Reader's Digest Condensed Books

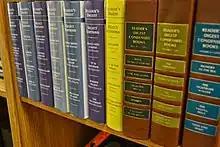
The spines of many "Reader's Digest Condensed Books"

Reader's Digest Condensed Books was a series of hardcover anthology collections, published by the American general interest monthly family magazine "Reader's Digest" and distributed by direct mail. Most volumes contained five (although a considerable minority consisted of three, four, or six) current best-selling novels and nonfiction books which were abridged (or "condensed") specifically for "Reader's Digest". The series was published from 1950 until 1997, when it was renamed "Reader's Digest Select Editions". Frequently featured authors in the original series include Dick Francis (17 titles), Henry Denker (16 titles), Victoria Holt (15 titles) and Mary Higgins Clark (13 titles).